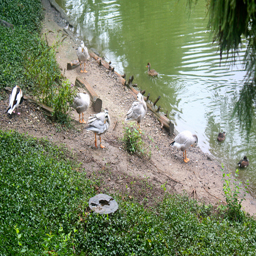
A flock of birds sitting on the shore of a lake.
There are many birds standing near the water.
Ducks and birds stand on the shore of a pond.
A flock of ducks swimming in a body of water.
Ducks and other birds frequent the riverside daily.